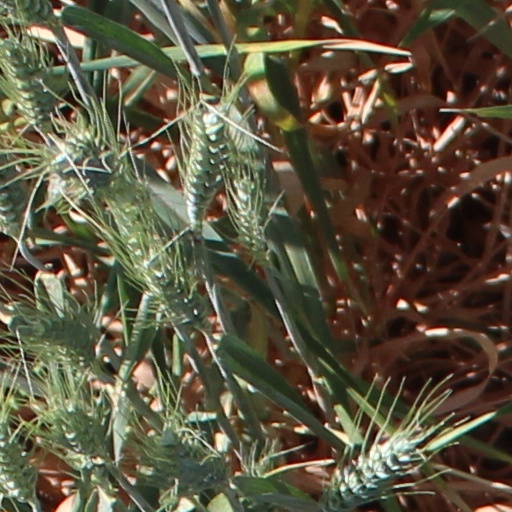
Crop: wheat